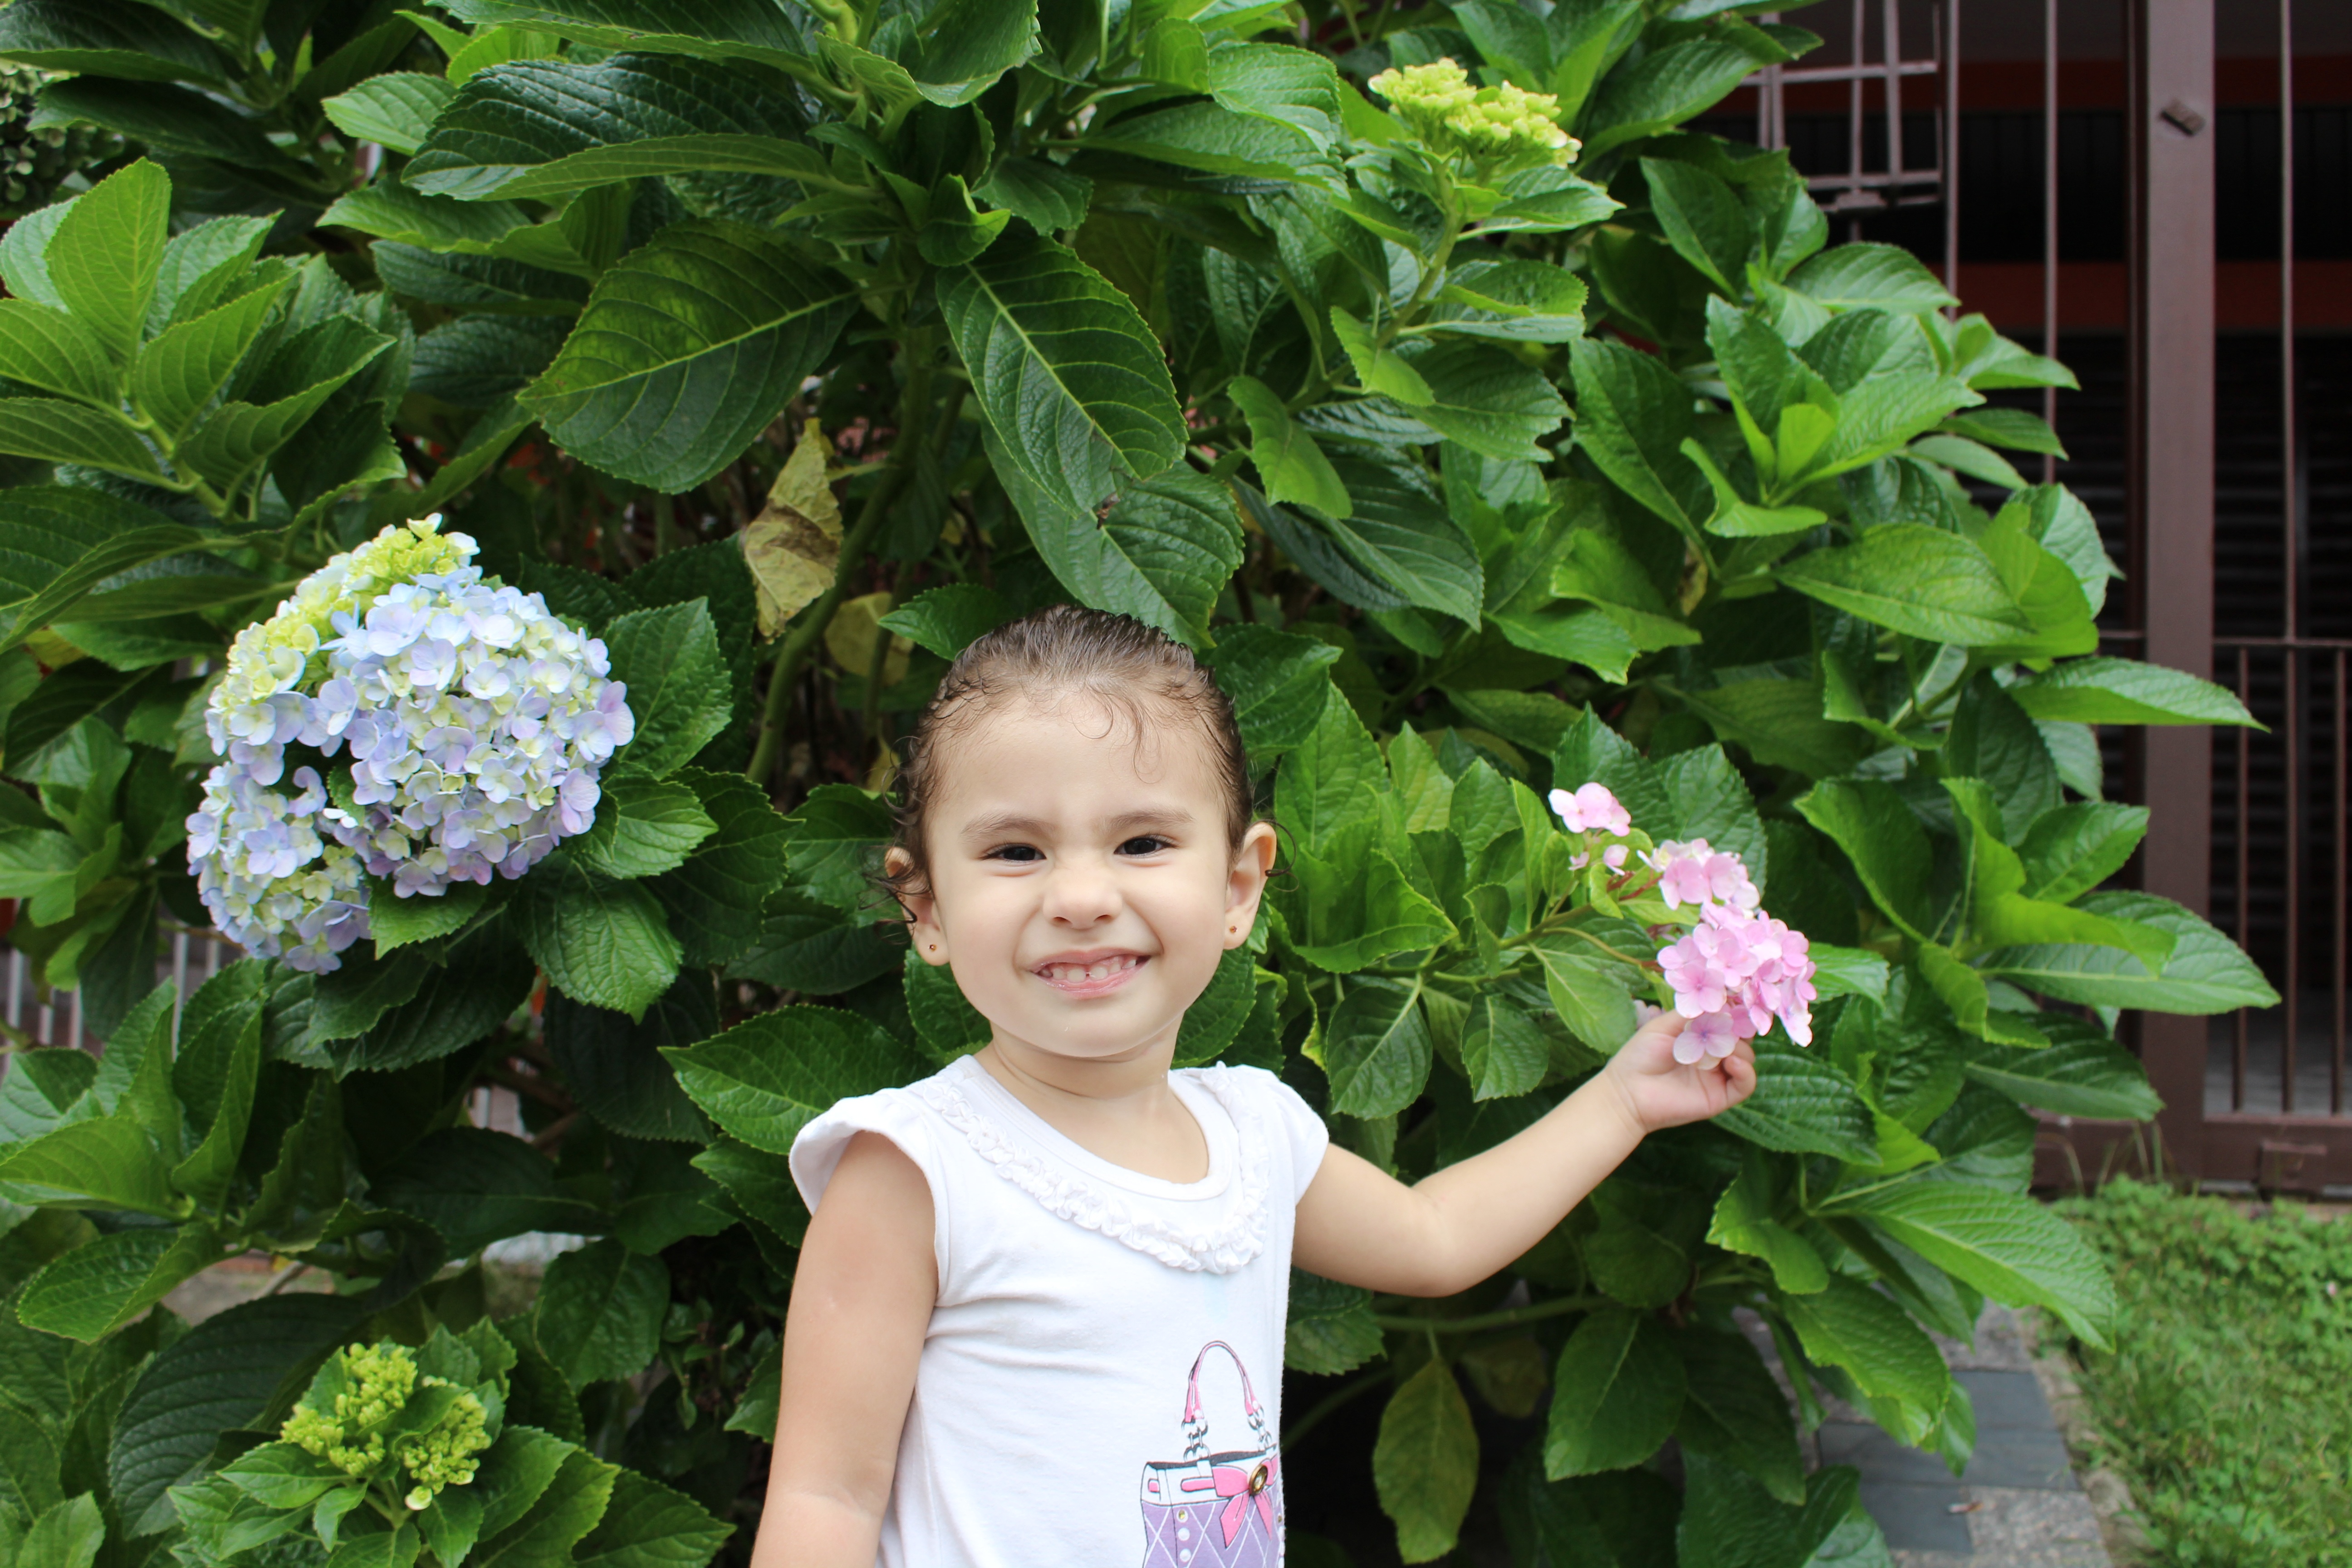
plant, girl, flower, spring, green, natural, child, botany, garden, flora, floristry, gardener, flowering plant, floral design, land plant, flower arranging